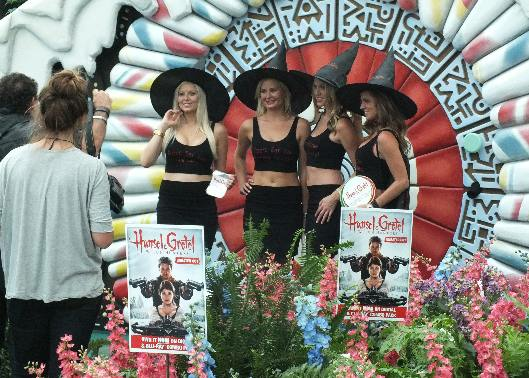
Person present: Yes